Metrosideros

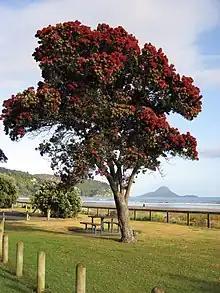
A young pōhutukawa ("M. excelsa") in flower at Ōhope, in the Bay of Plenty, New Zealand

"Metrosideros" is one of the most widely spread flowering plant genera in the Pacific. New Caledonia has 21 species, New Zealand has 12, New Guinea has seven and Hawaii has 5. The genus is present on most other high Pacific Islands, including Solomon Islands, Vanuatu, Fiji, Samoa, Cook Islands, French Polynesia, Bonin Islands and Lord Howe Island, but absent from Micronesia. The genus is also represented by one species in the Philippines, one in South America (Chile and Argentina), and one outlier in South Africa.